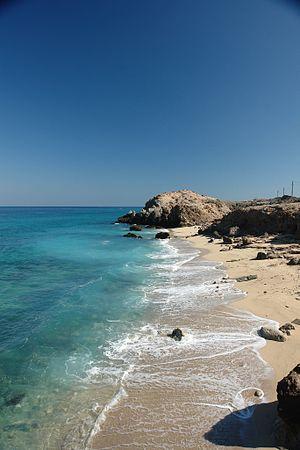
L'île Sirri est une île d'Iran située dans le golfe Persique. Elle se trouve à 50 km au nord-ouest de l'île Abu Moussa et à 76 km au sud de Bandar-e Lengeh, sur la côte iranienne.